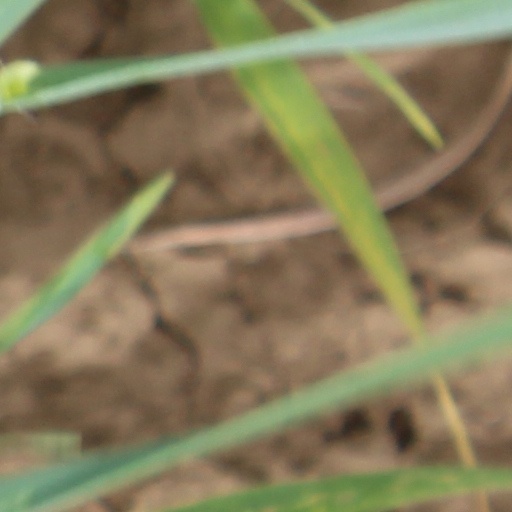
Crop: wheat